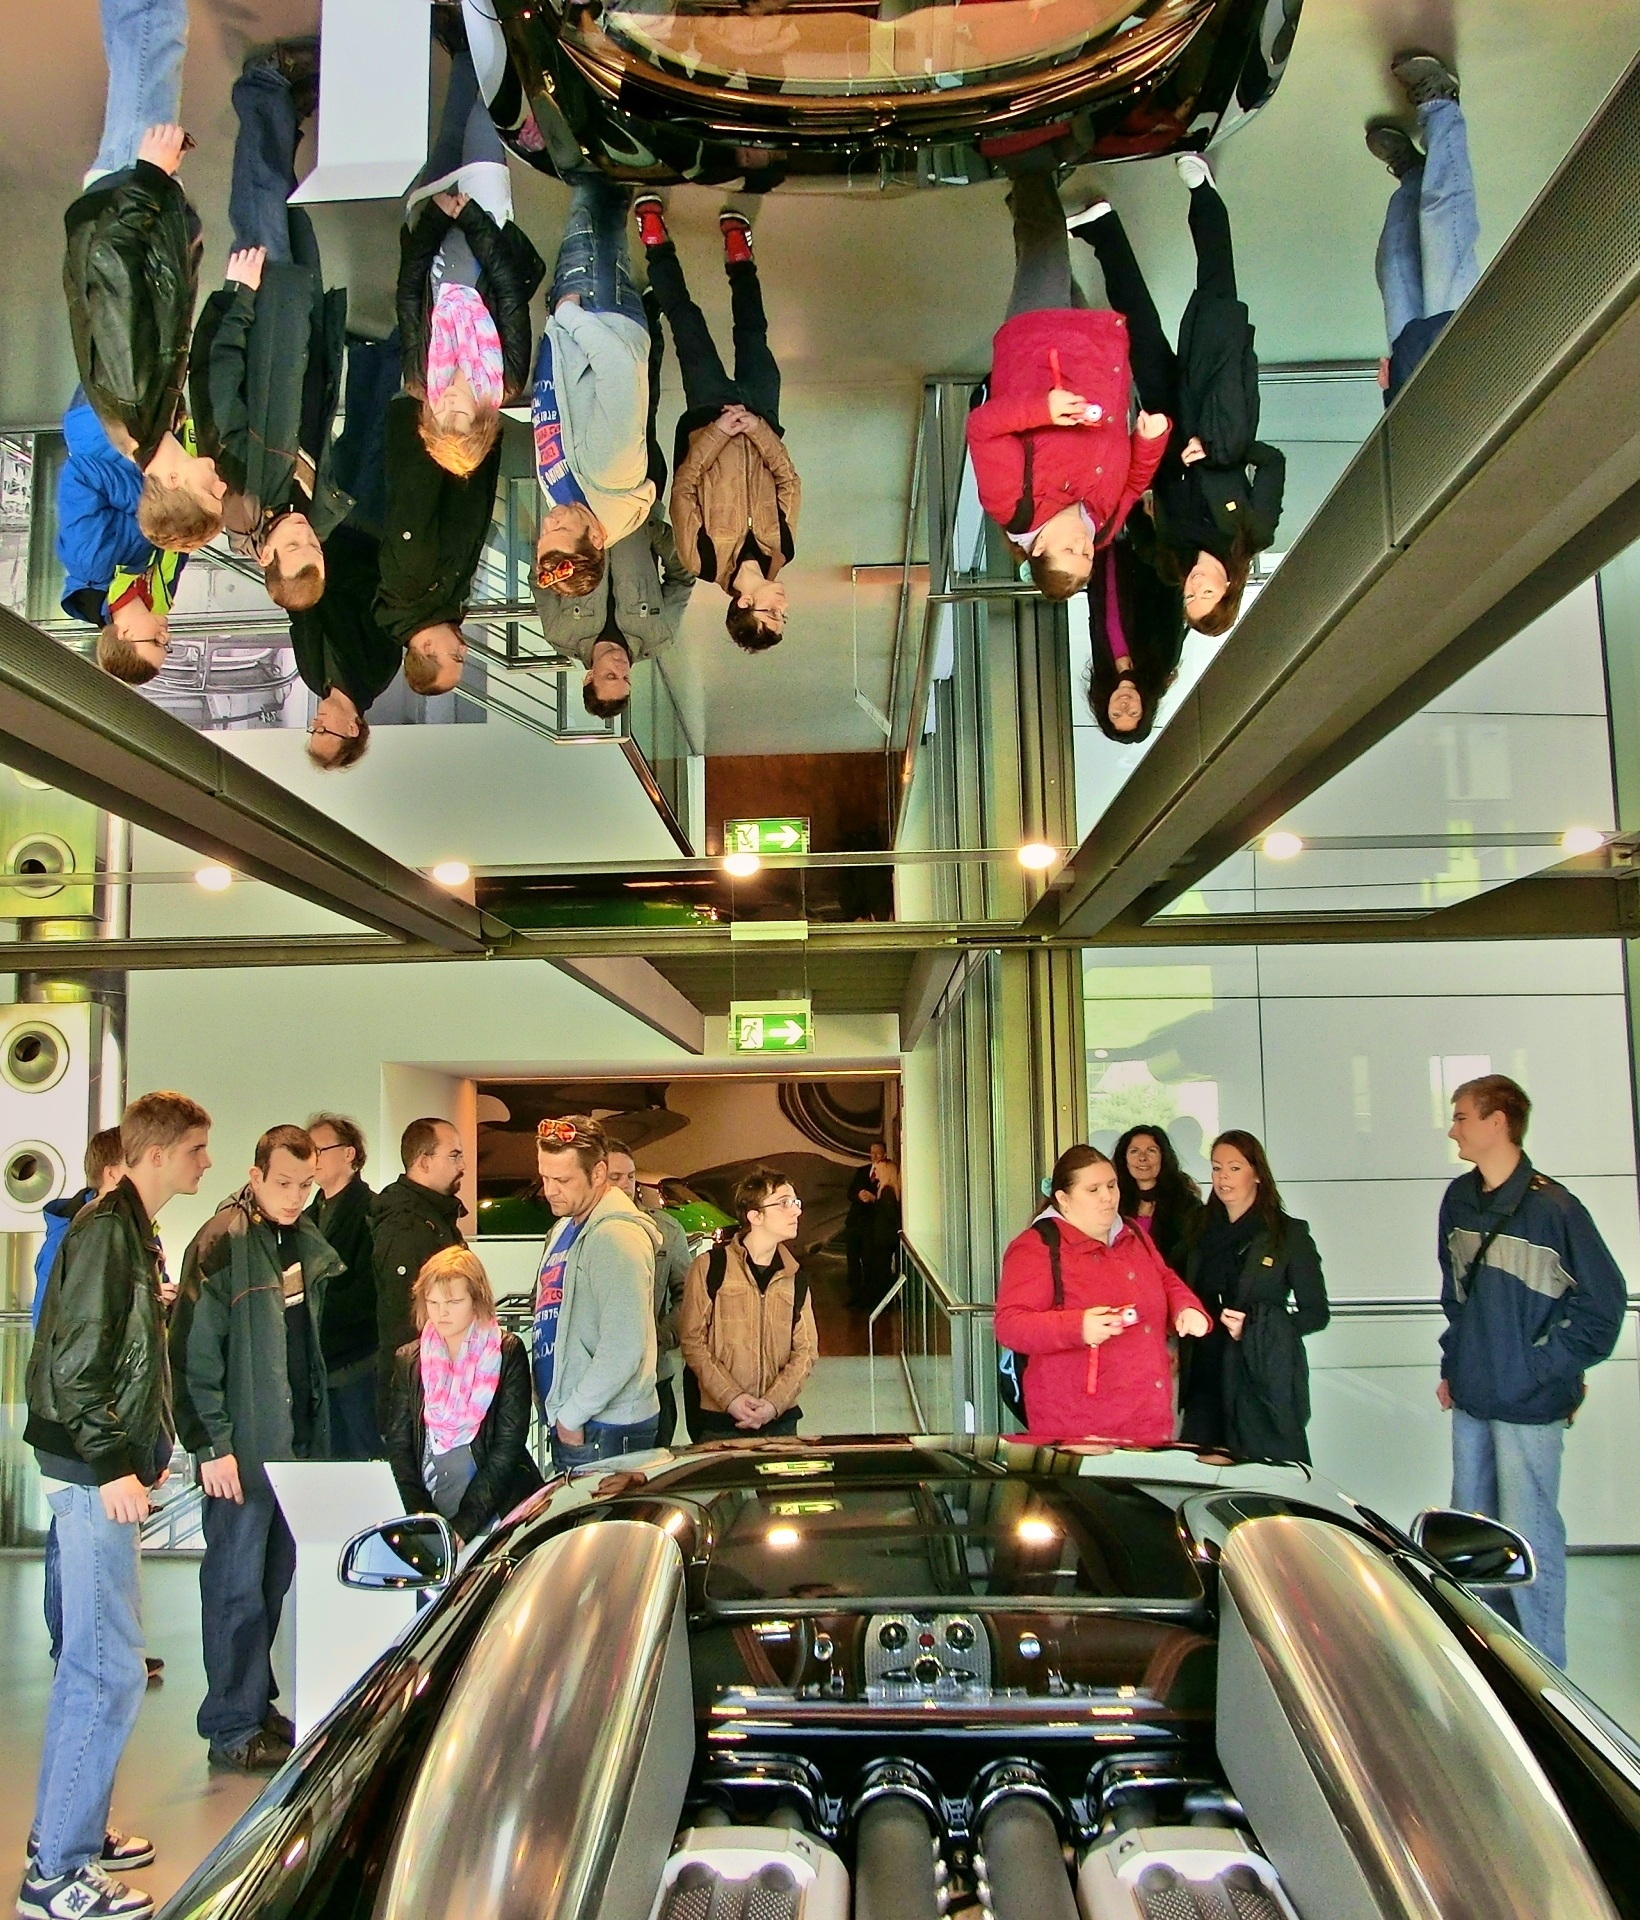
meal, vehicle, museum, auto, nostalgia, public transport, automotive, sports car, oldtimer, nostalgic, classic, passenger, mirror image, car museum